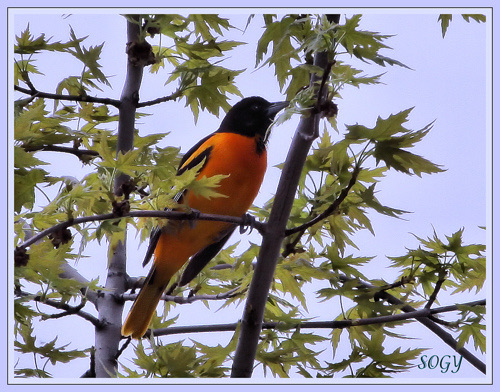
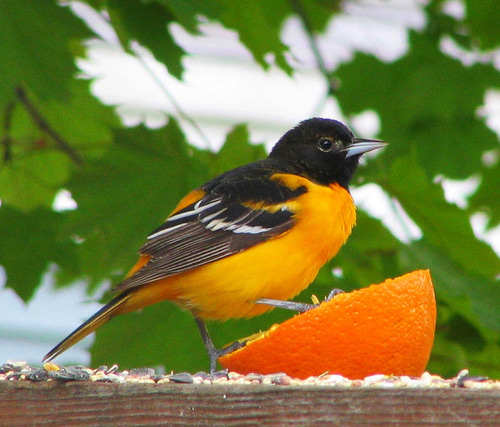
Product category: misc
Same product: yes